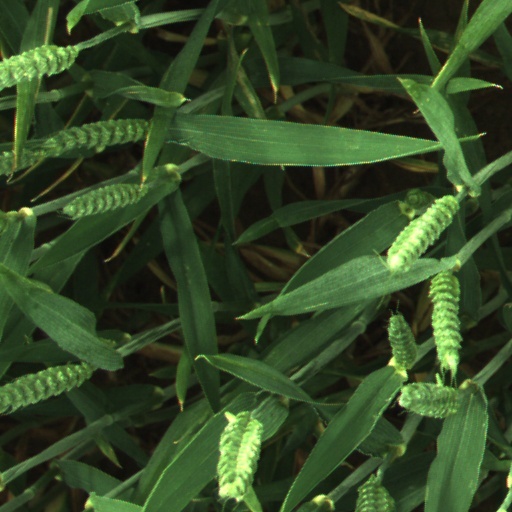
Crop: wheat